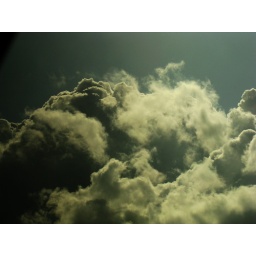
De mooiste wolken in de wereld......hollands licht! Genomen vanuit een rijdende auto door mijn zonnebril.